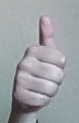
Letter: aleff